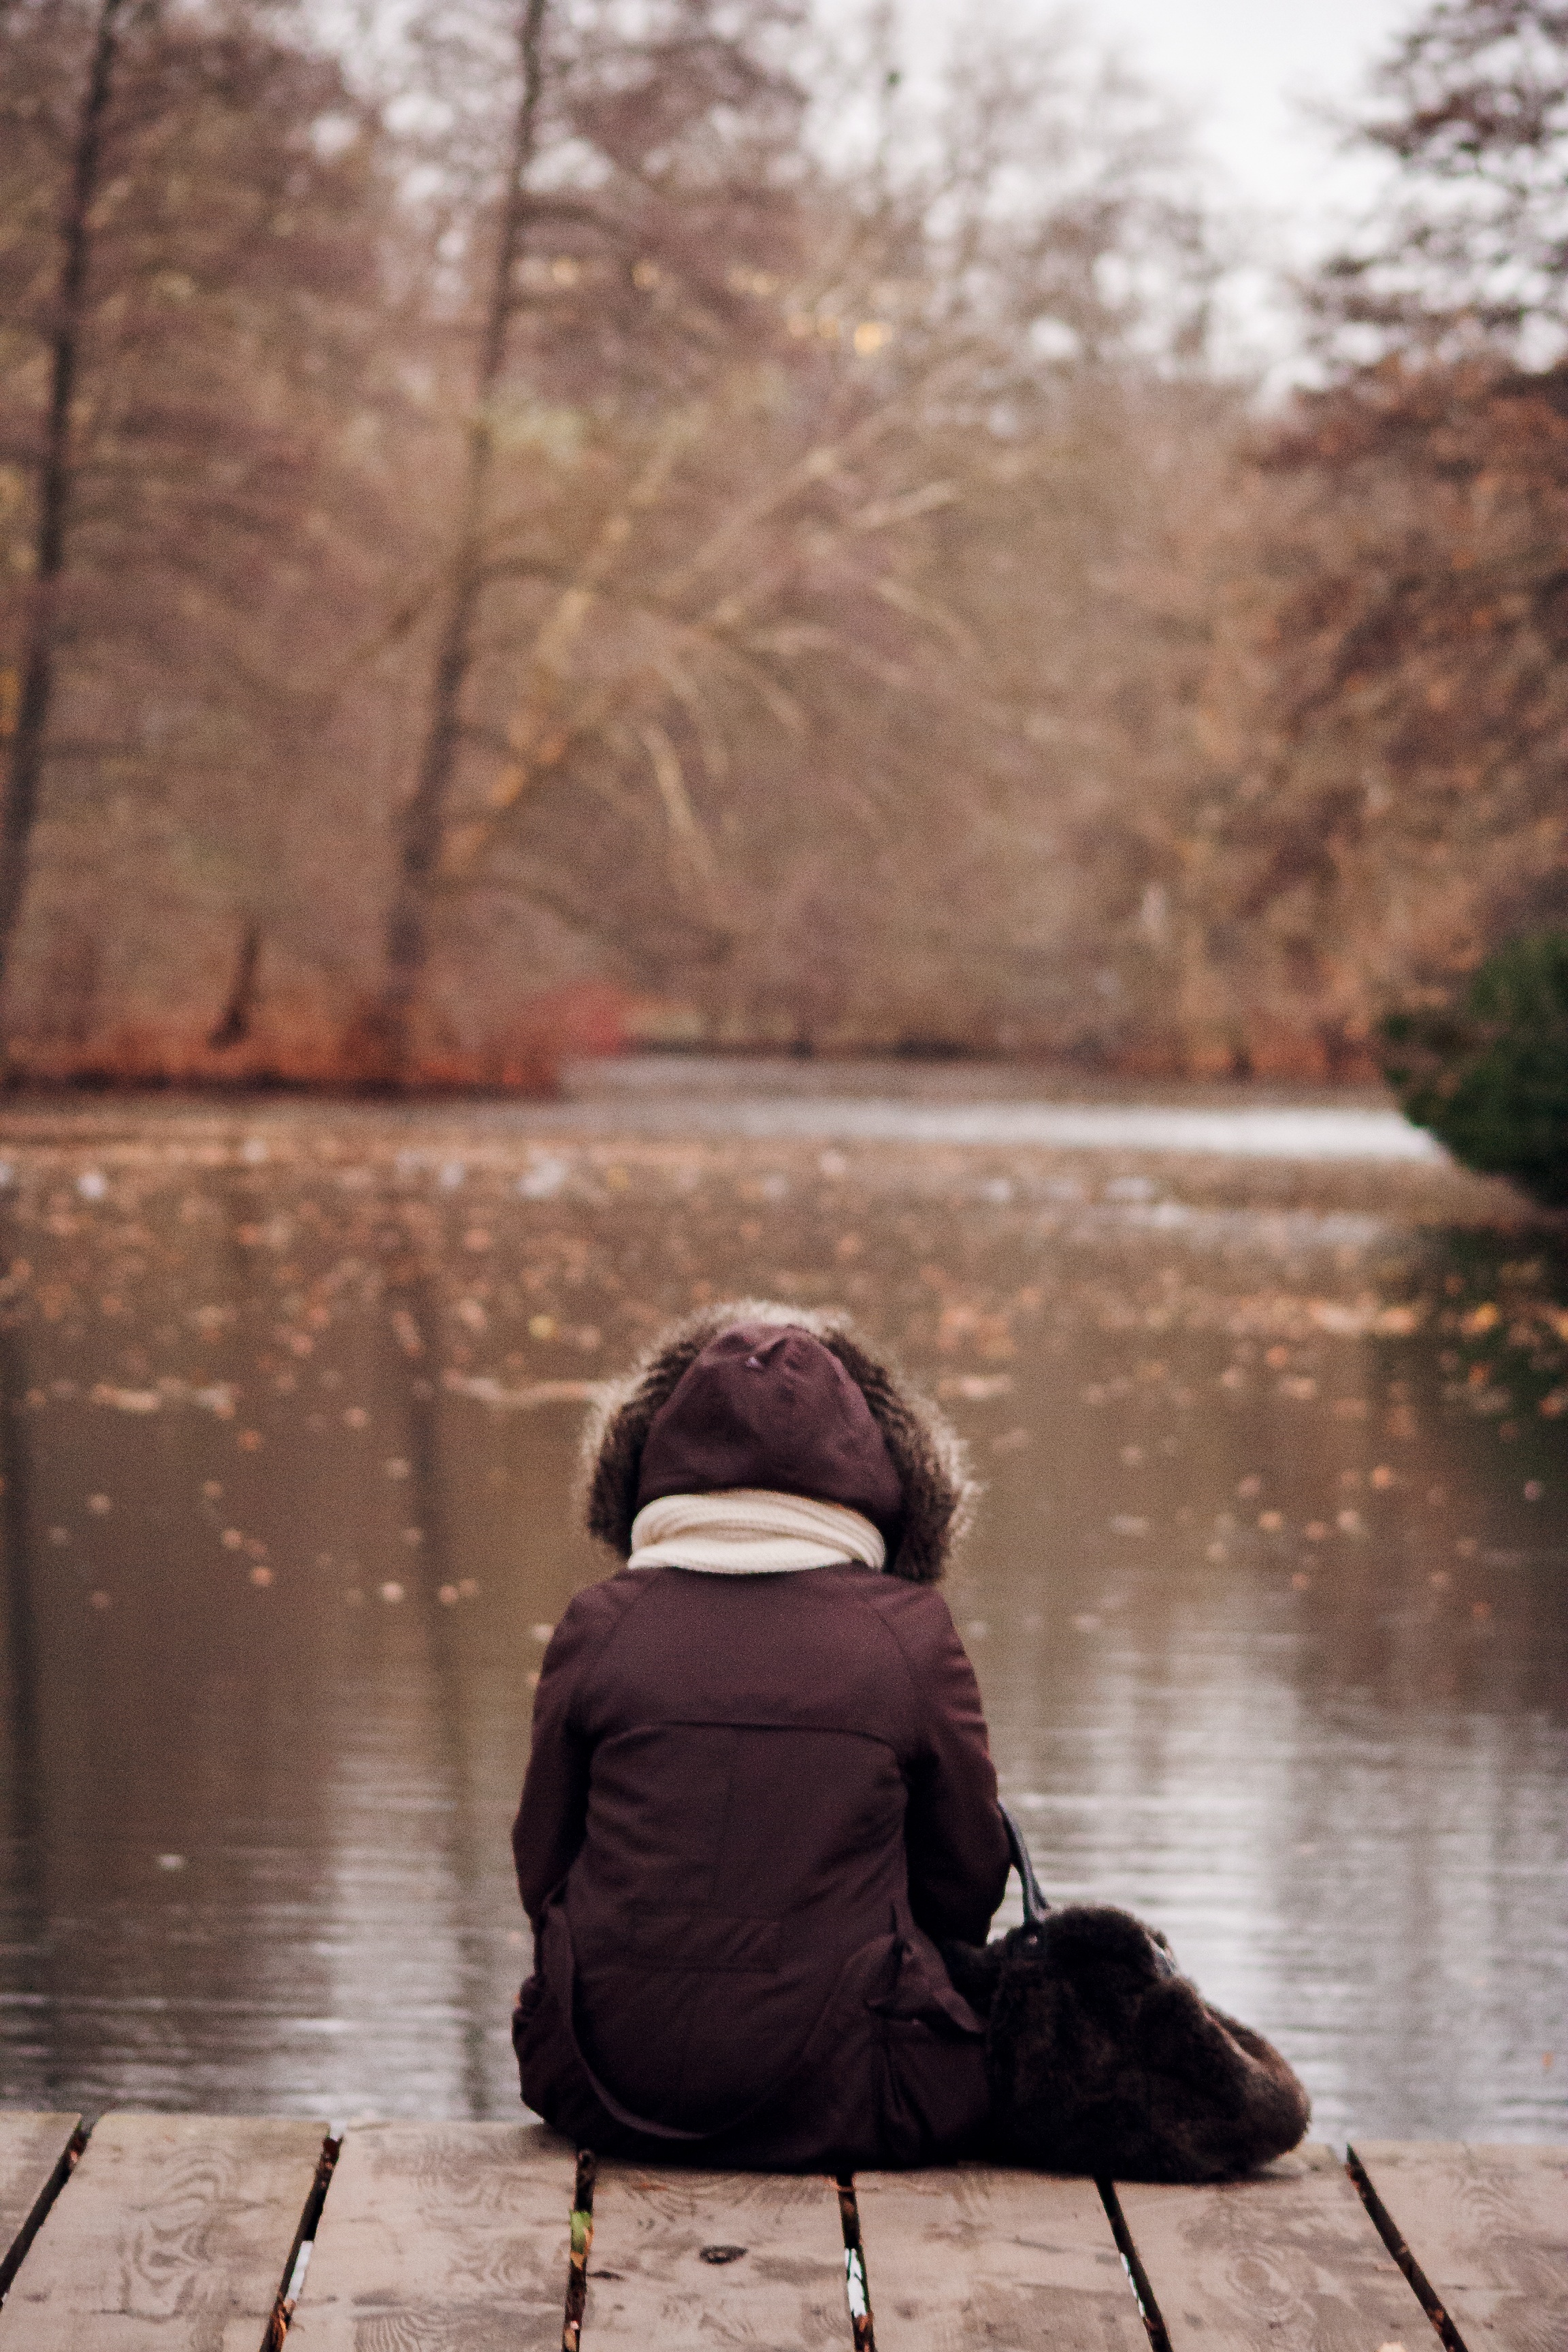
water, winter, woman, sunlight, morning, fall, solitude, spring, reflection, sitting, autumn, season, photograph